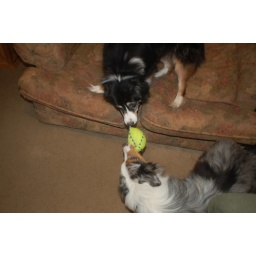
Bella gets the upper paw by jumping on the sofa